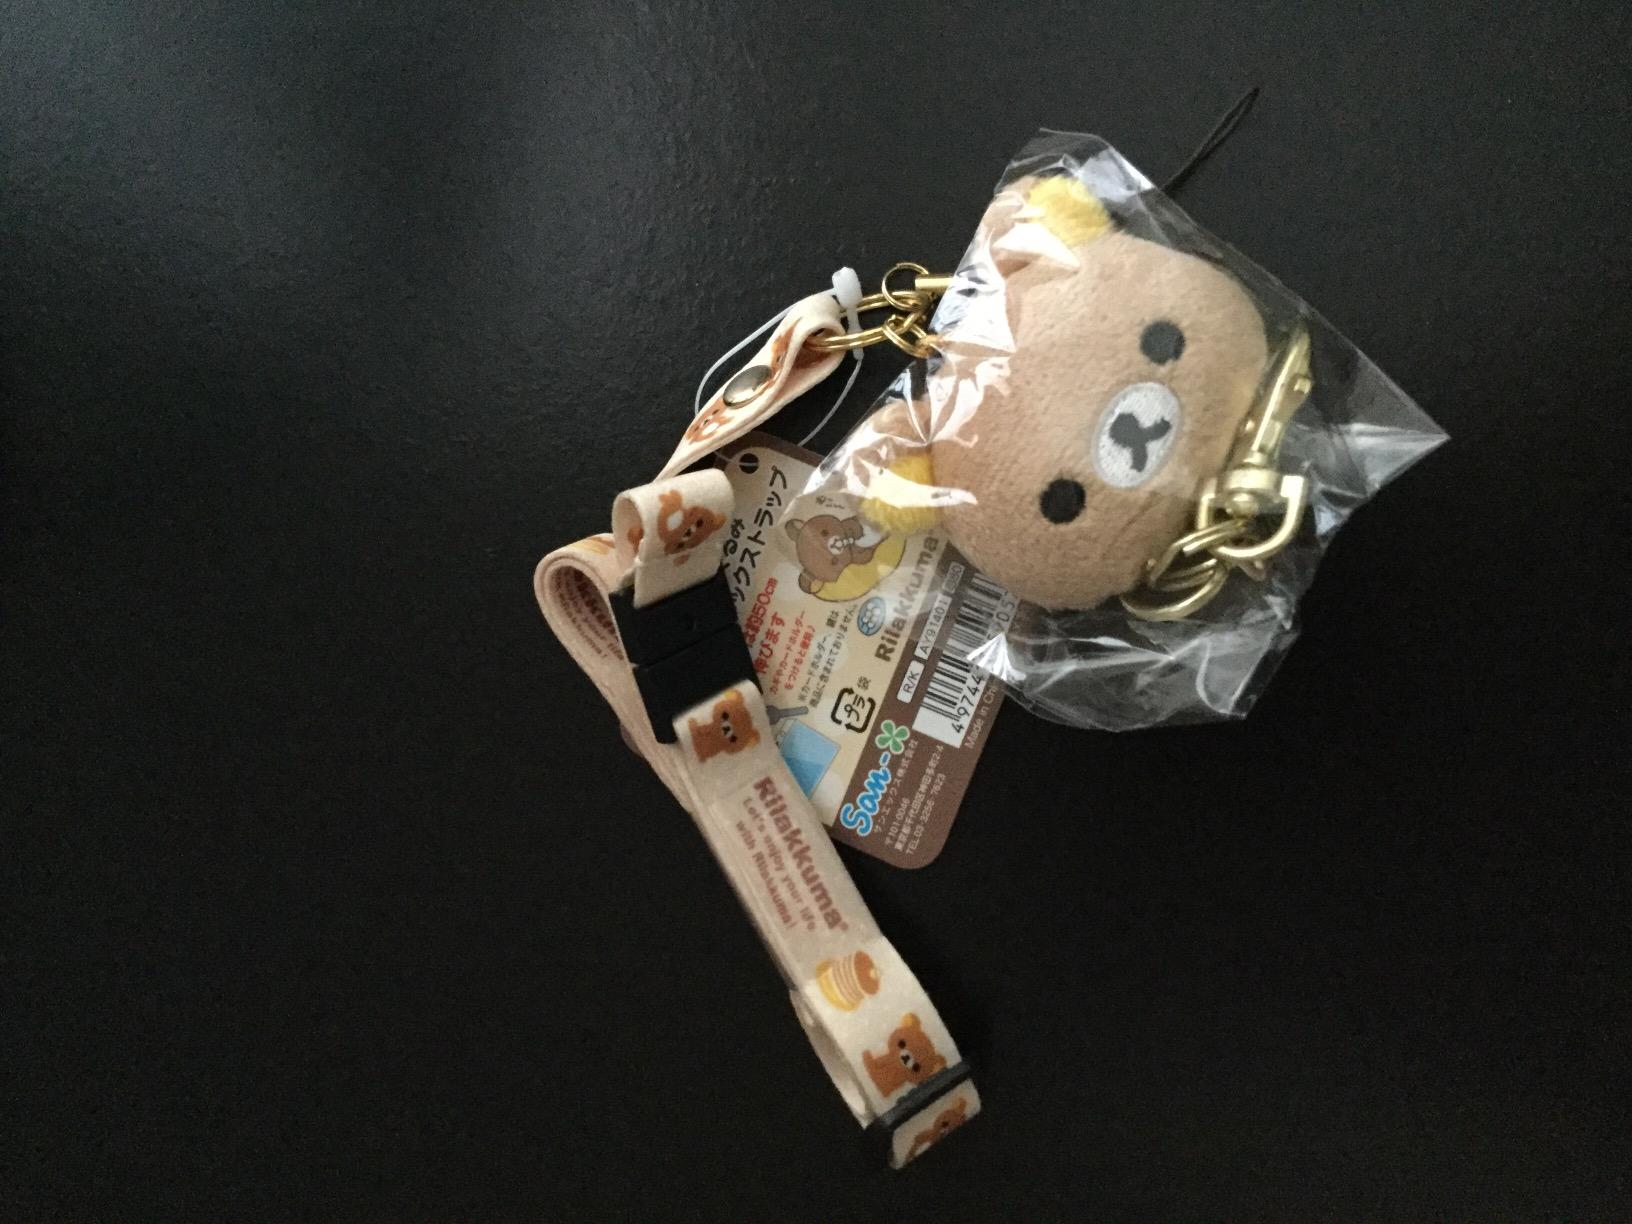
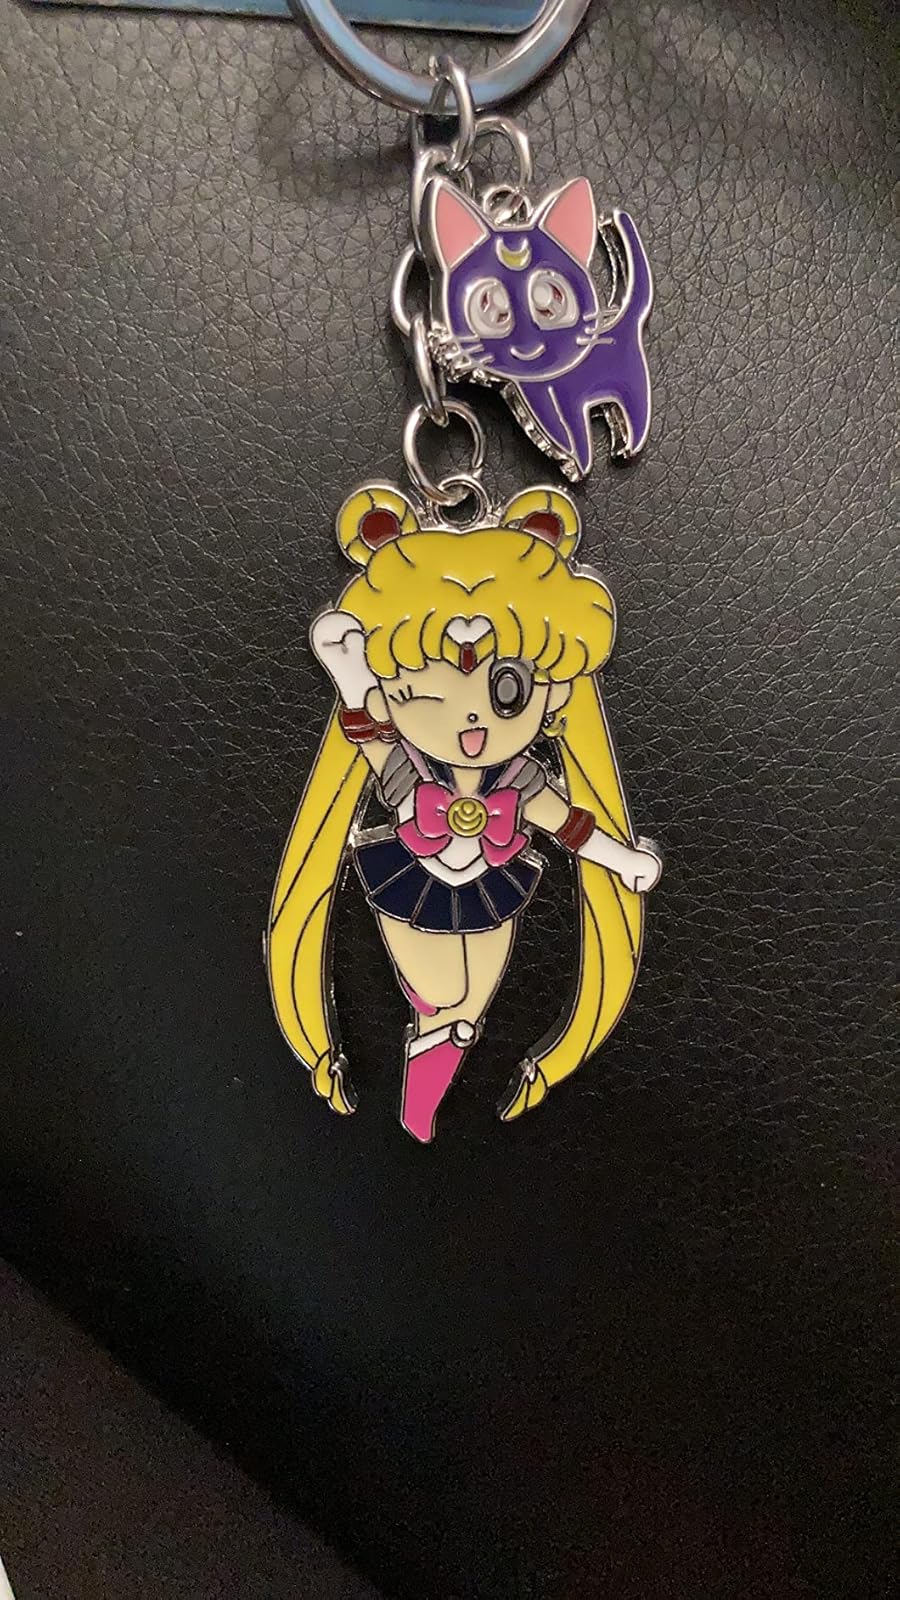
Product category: accessories_keychain
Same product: no